England

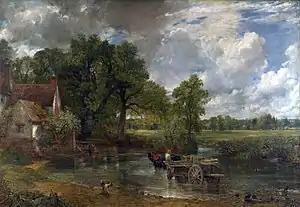
"The Hay Wain" by John Constable, 1821, is an archetypal English painting.

England was a leading centre of the Scientific Revolution from the 17th century. As the birthplace of the Industrial Revolution, England was home to many significant inventors during the late 18th and early 19th centuries. Famous English engineers include Isambard Kingdom Brunel, best known for the creation of the Great Western Railway, a series of famous steamships, and numerous important bridges, revolutionising public transport and modern-day engineering. Thomas Newcomen's steam engine helped spawn the Industrial Revolution.